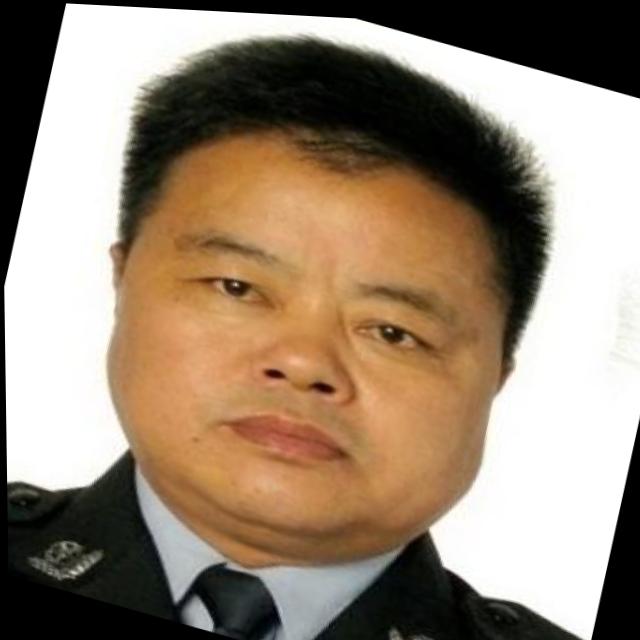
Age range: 45-64